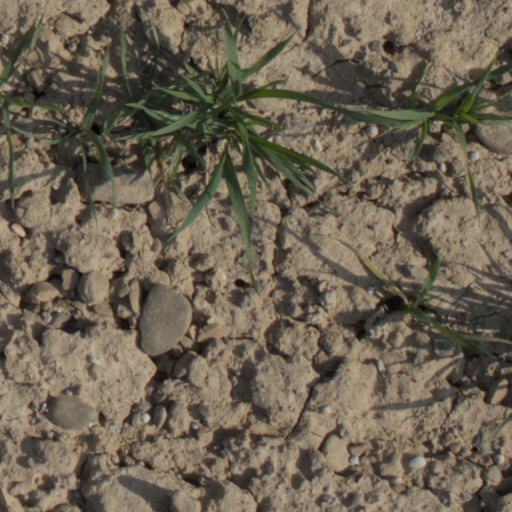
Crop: wheat